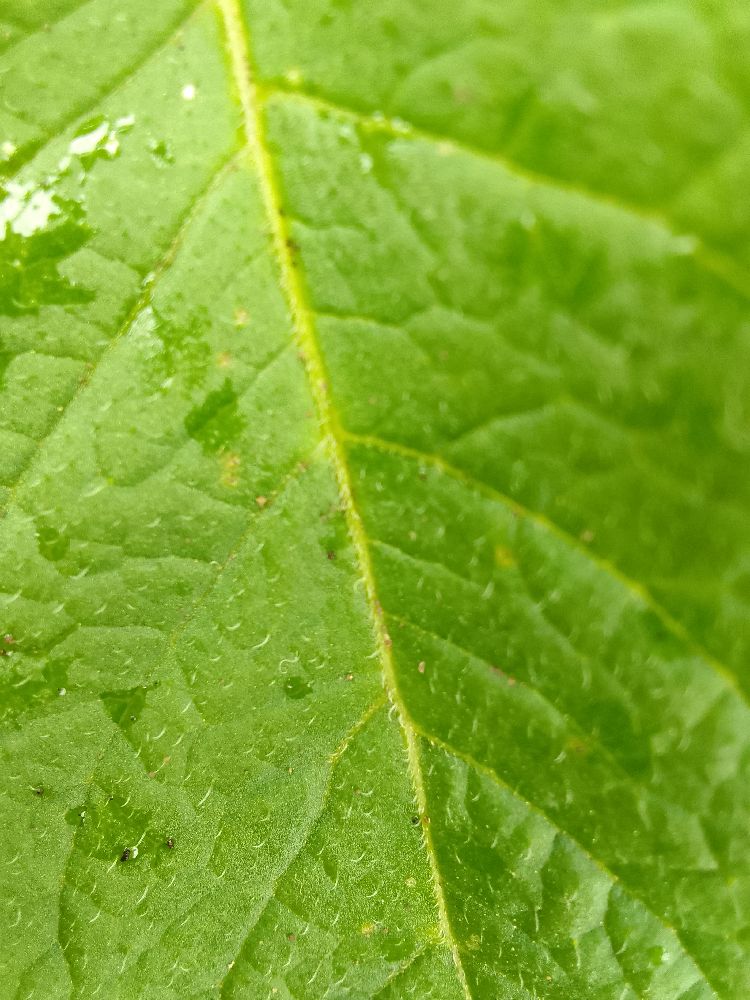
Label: Healthy